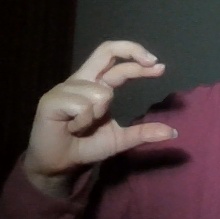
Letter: thal